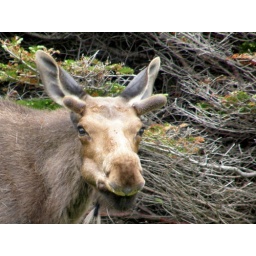
Face of a young bull moose just off the highway near Twillingate